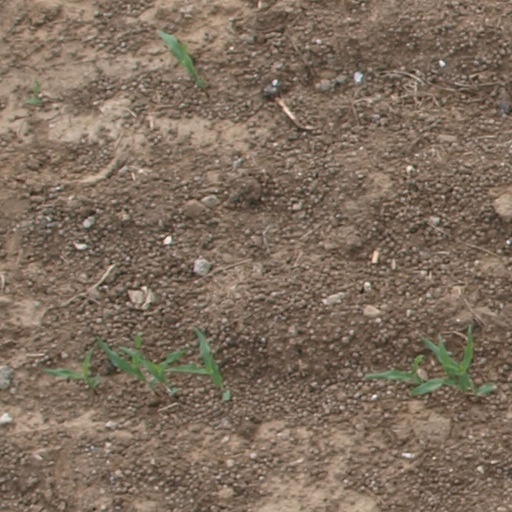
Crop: maize; corn